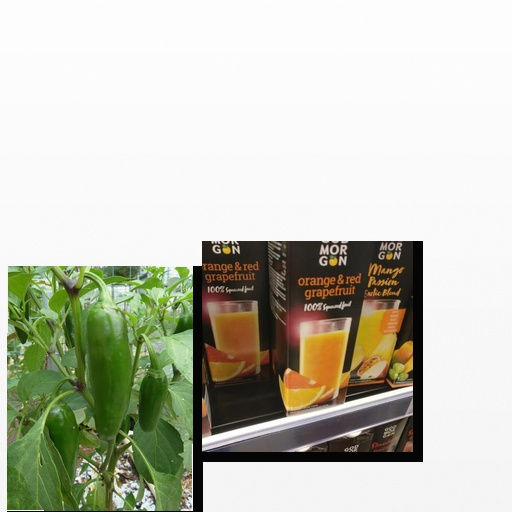
Food items: jalapeno, orange_red_grapefruit_juice